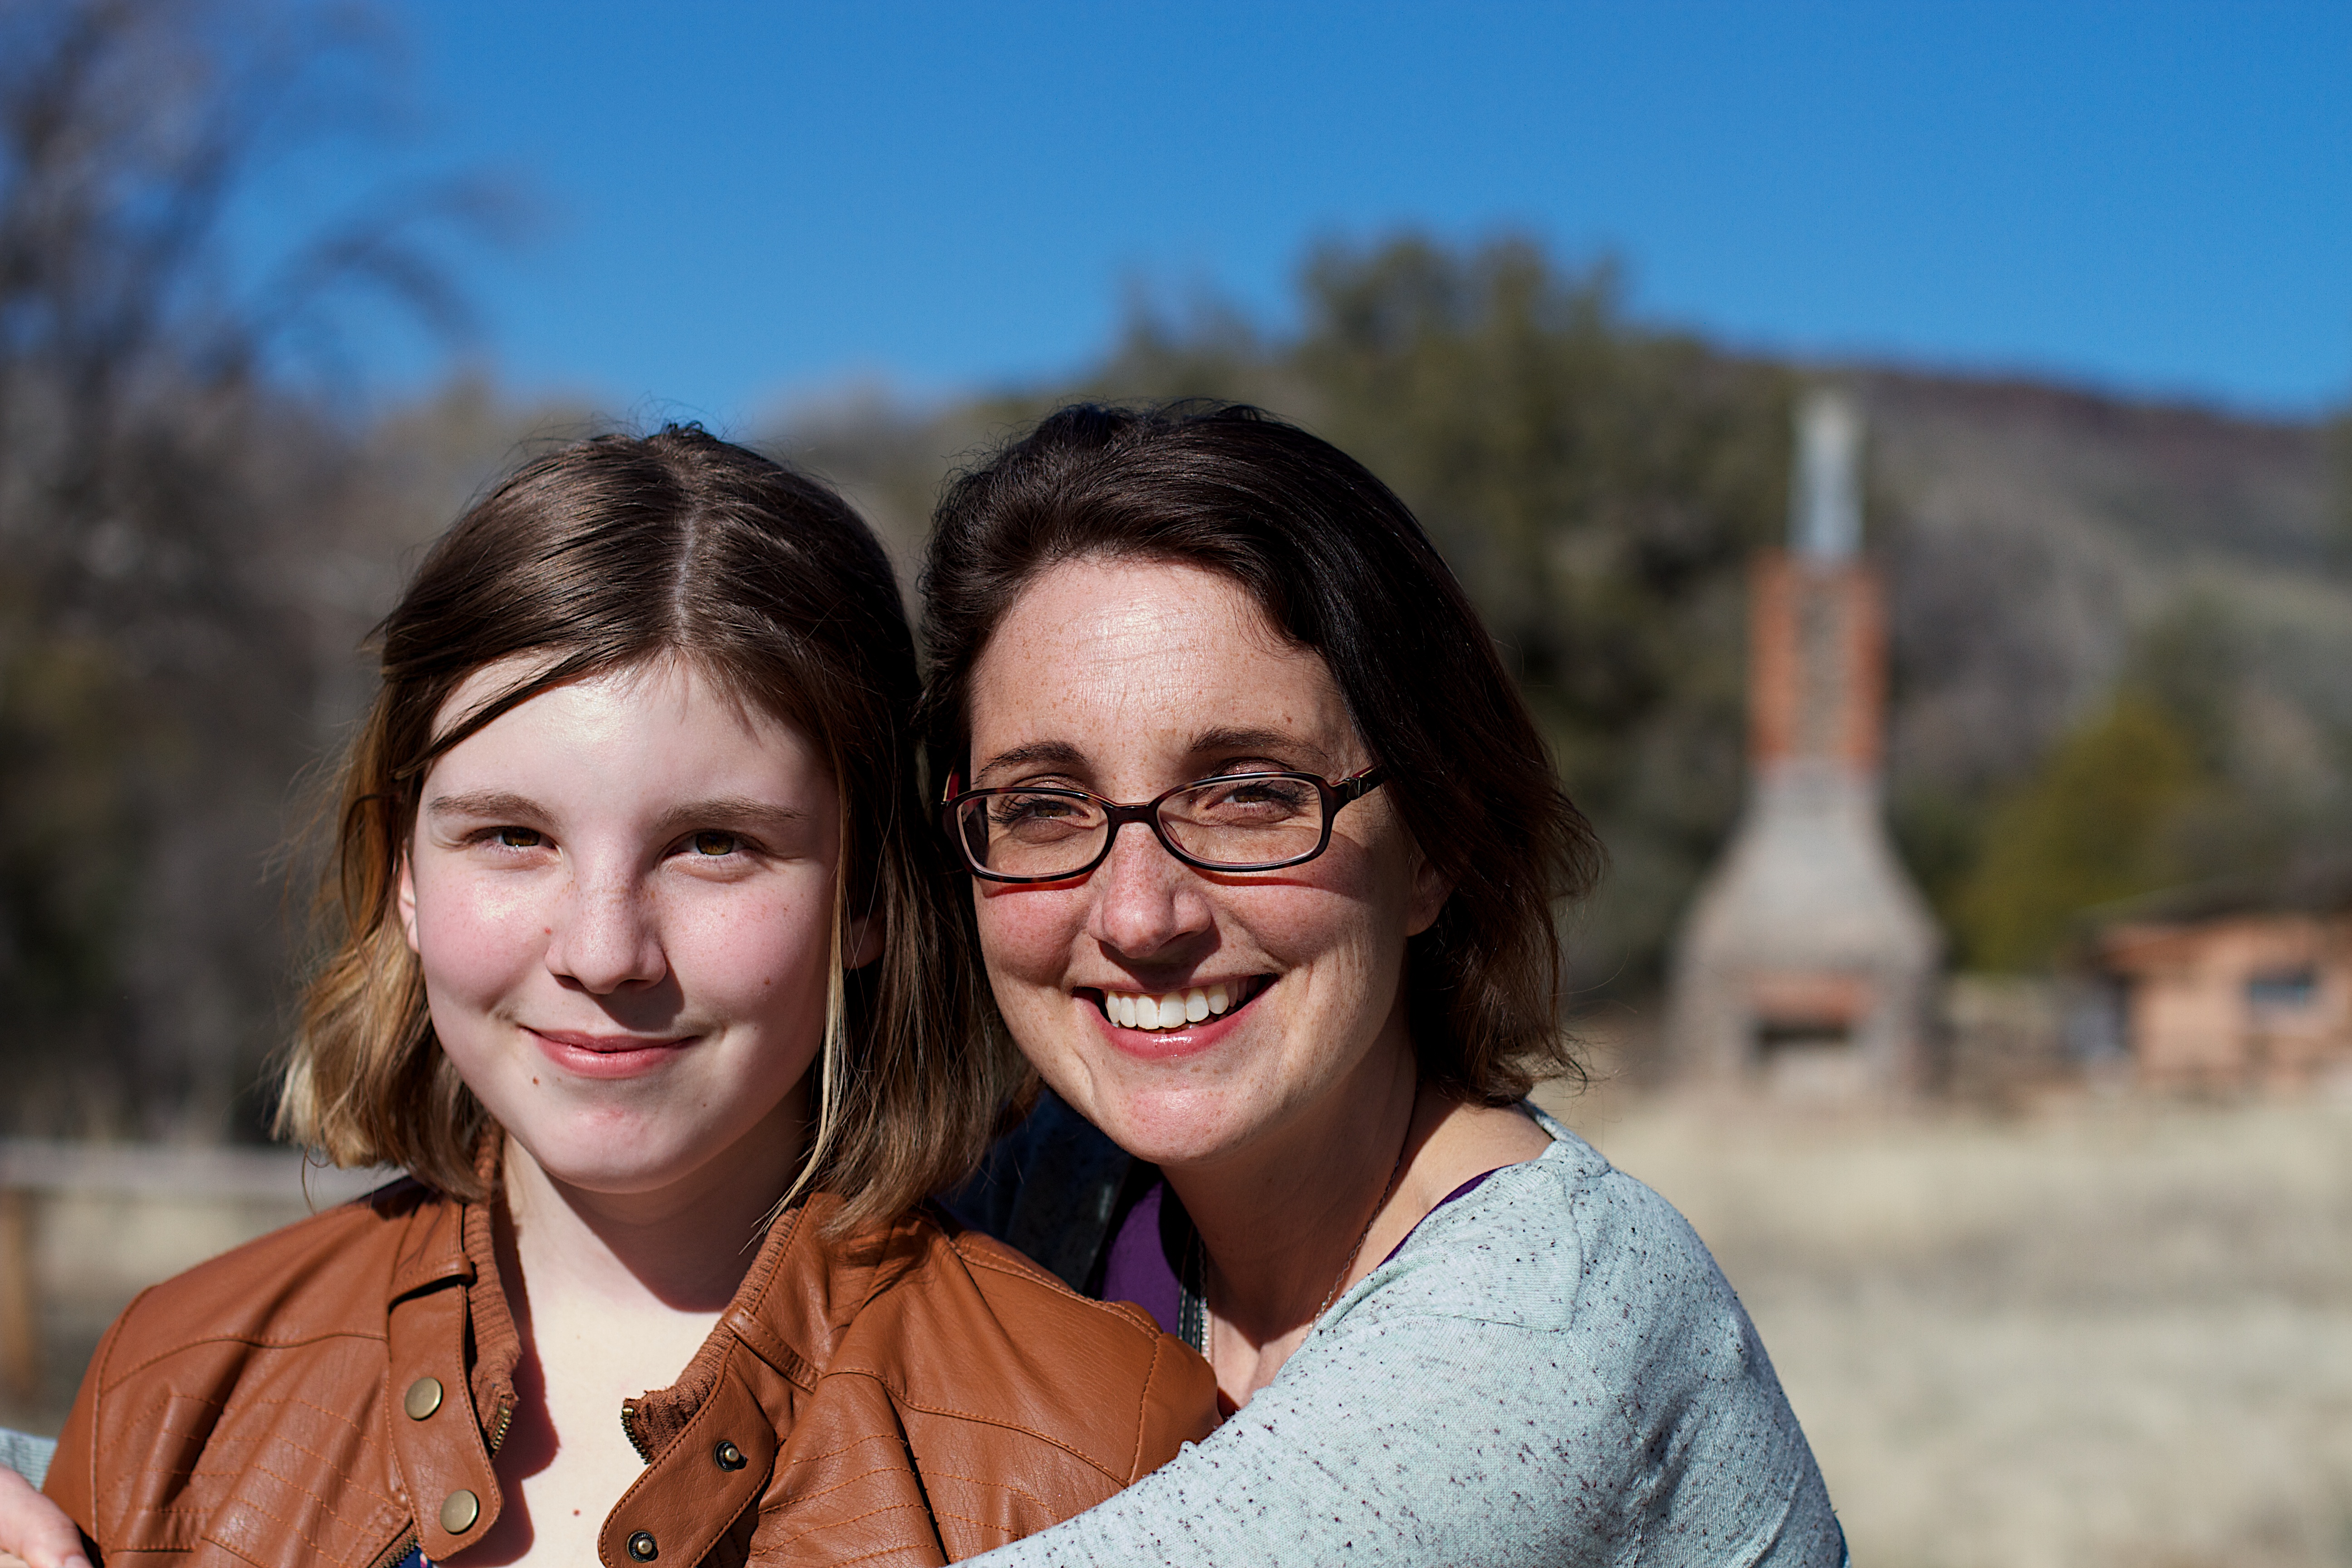
person, people, photography, portrait, smile, family, ceremony, 2014365, portrait photography